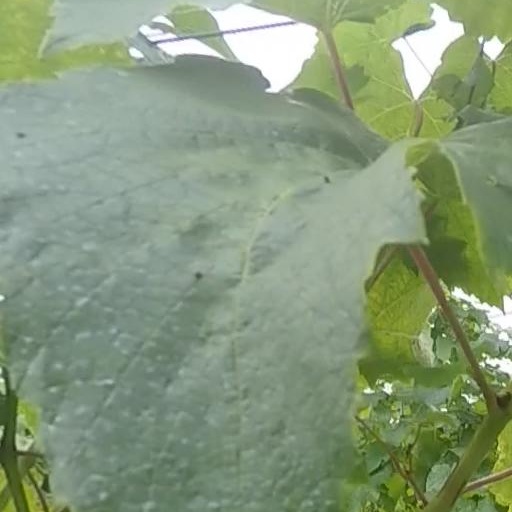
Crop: grape